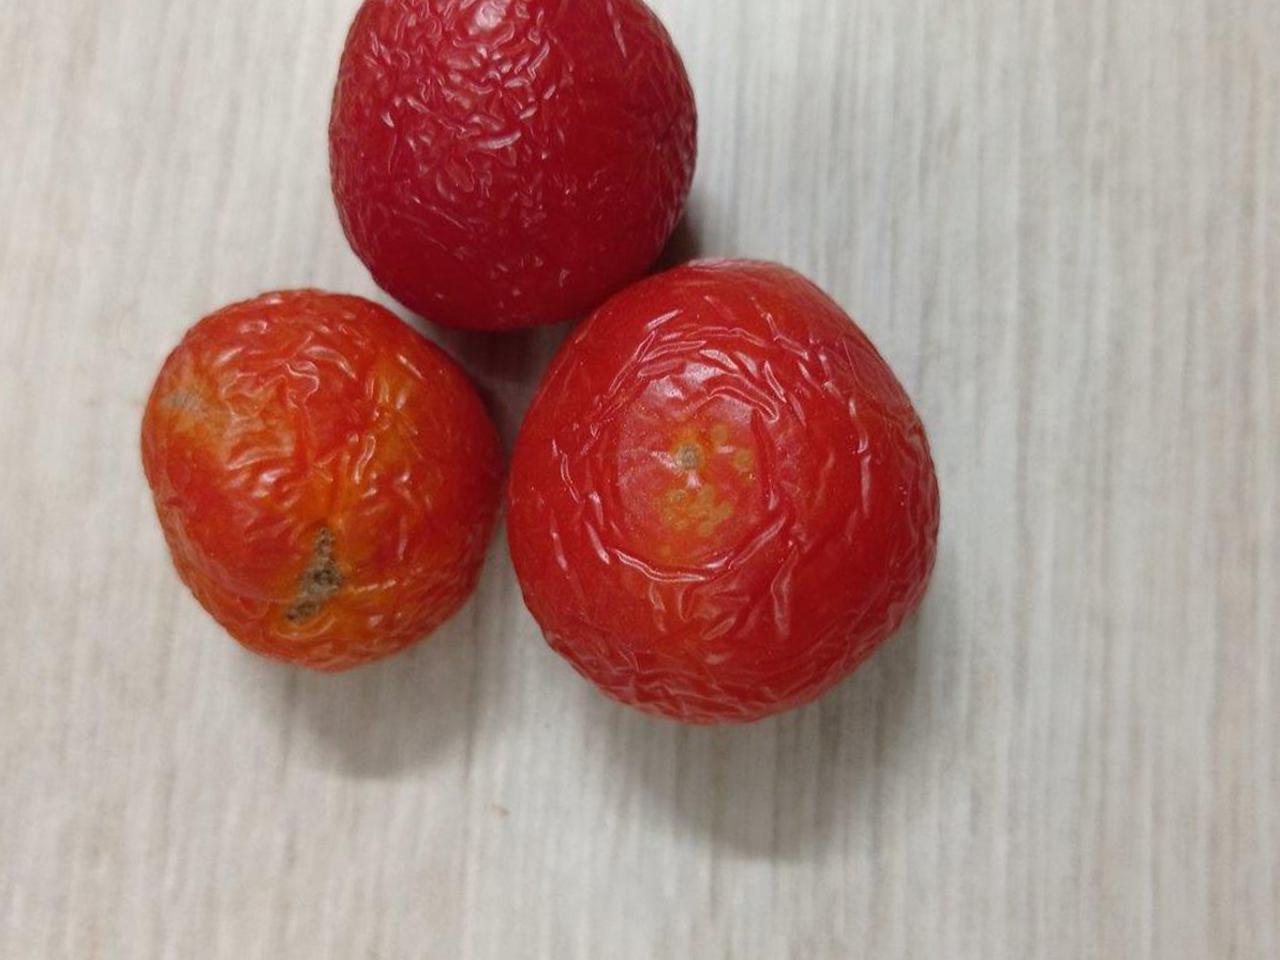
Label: Rotten